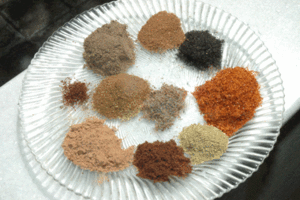
Baharat est le nom donné à un mélange d'épices dont la base est de la poudre de boutons de roses et de cannelle.